Ramapo, New York

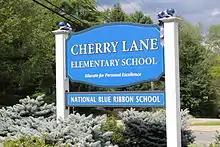
Cherry Lane Elementary School, located in the Village of Airmont. Cherry Lane is one of five elementary schools that help comprise Ramapo (Suffern) Central School District.

The town is served by two school districts. The western part of the town (Suffern, Montebello, Airmont, Sloatsburg. Hillburn) is primarily served by the Suffern Central School District, and the eastern part of the town (Spring Valley, Monsey, Pomona, Chestnut Ridge, New Hempstead) by the East Ramapo Central School District.